Protected areas of Namibia

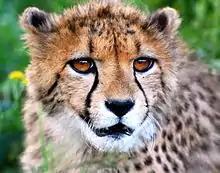
A cheetah in the Naankuse Wildlife Sanctuary.

The Naankuse Wildlife Sanctuary covers an area of 3,200 ha which is a sanctuary for orphaned animals. Some of the animals tended are lions, leopards, cheetahs, wild dogs, caracals and baboons. The animals reported in the wild of the sanctuary are giraffe, zebra, kudu, hartebeest, springbok, eland, jackal and also wild cheetahs and leopards. The sanctuary has developed a new method to identify cheetahs in the wild based on their paw prints. This is done in association with Wildtrack, AfriCat and Chester Zoo.